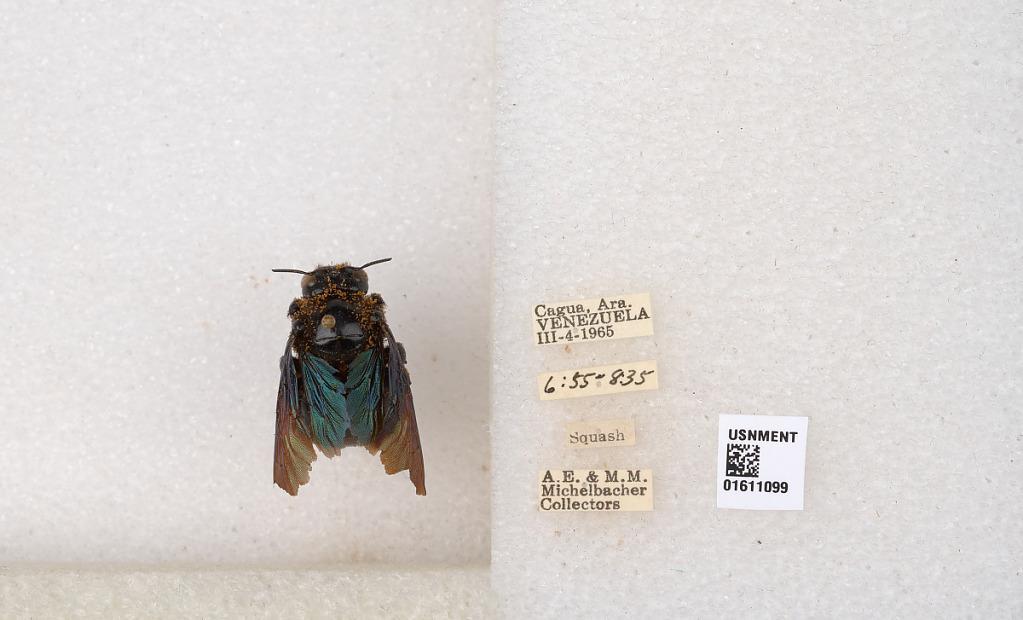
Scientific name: Xylocopa
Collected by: A. Michelbacher & M. Michelbacher
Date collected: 1965-3-4
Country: Venezuela
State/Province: Aragua
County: Sucre
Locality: Cagua